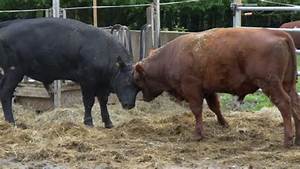
Label: mucca